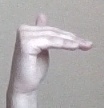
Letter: khaa